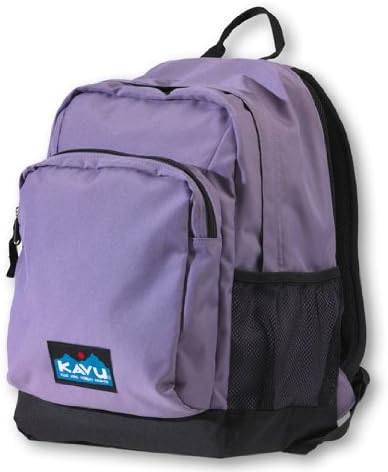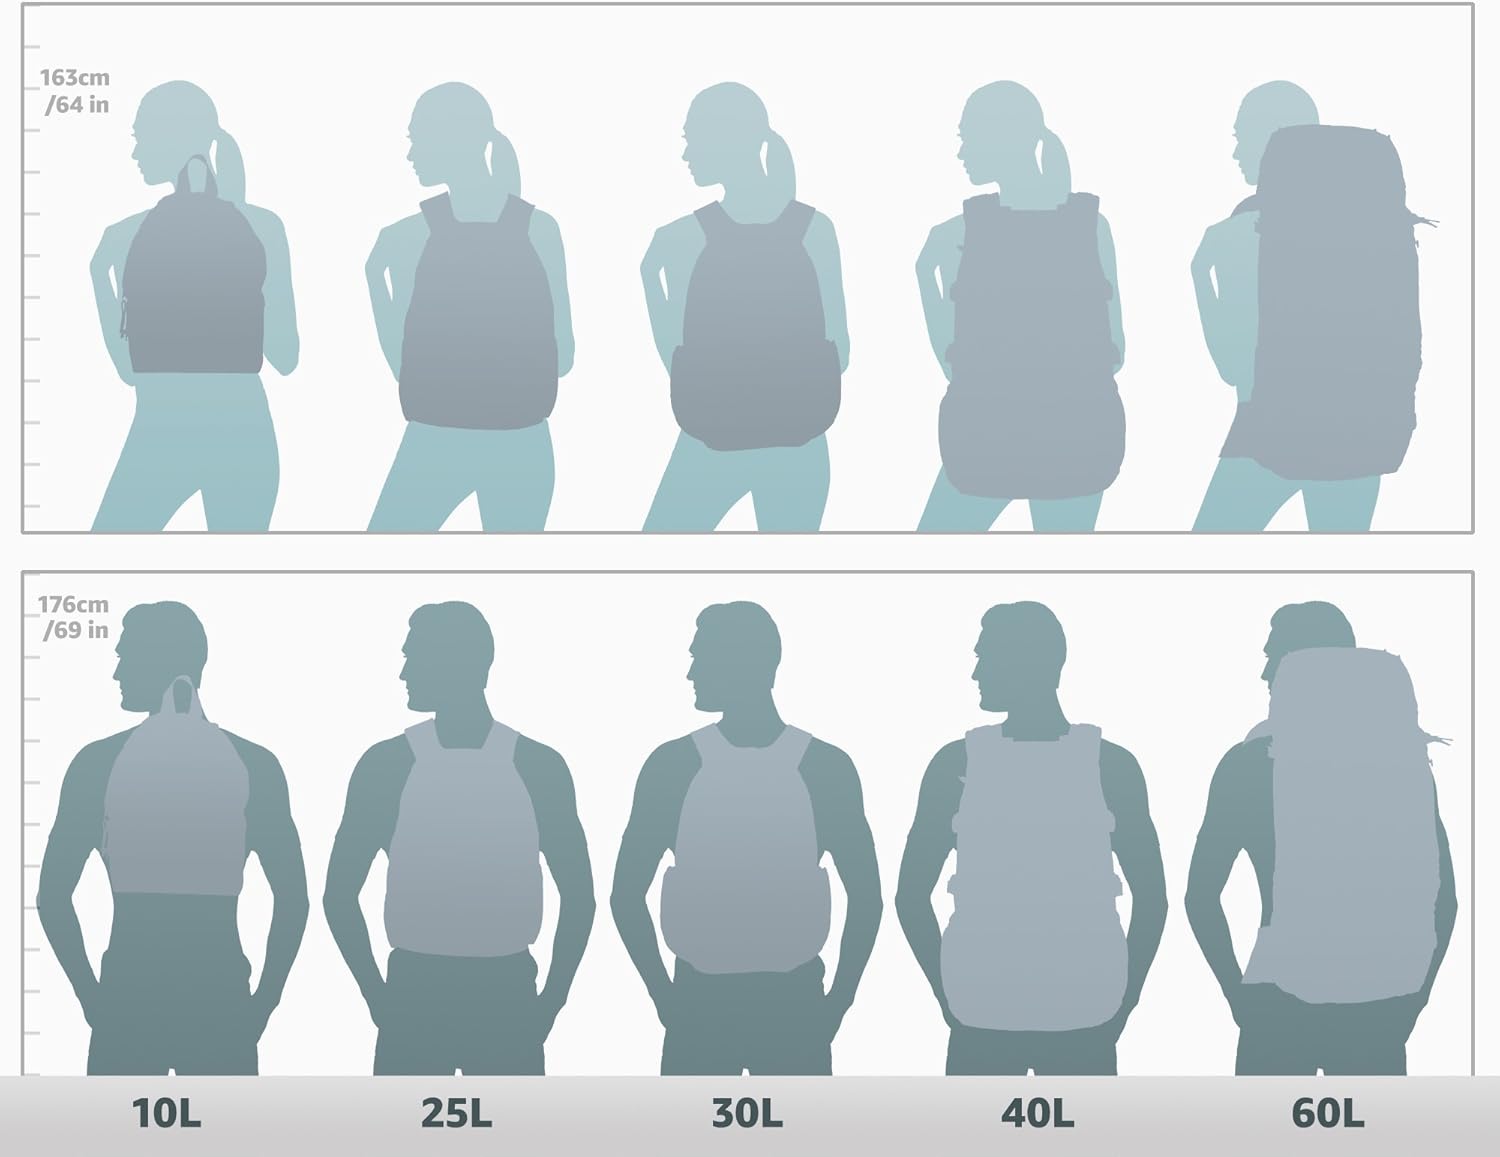
KAVU Samish Backpack
Category: AMAZON FASHION
Constructed of 600D polyester, oversized YKK zippers with nickel sliders, sewn-on zipper pulls, bound seams, bar tacking at stress points and a limited lifetime warranty.
Features: Polyester lining | Zipper closure | Two compartment design with adjustable padded shoulder straps and air mesh back panel | Dual side mesh pockets and interior security zipper pocket | Dimensions are 18" x 14" x 7"